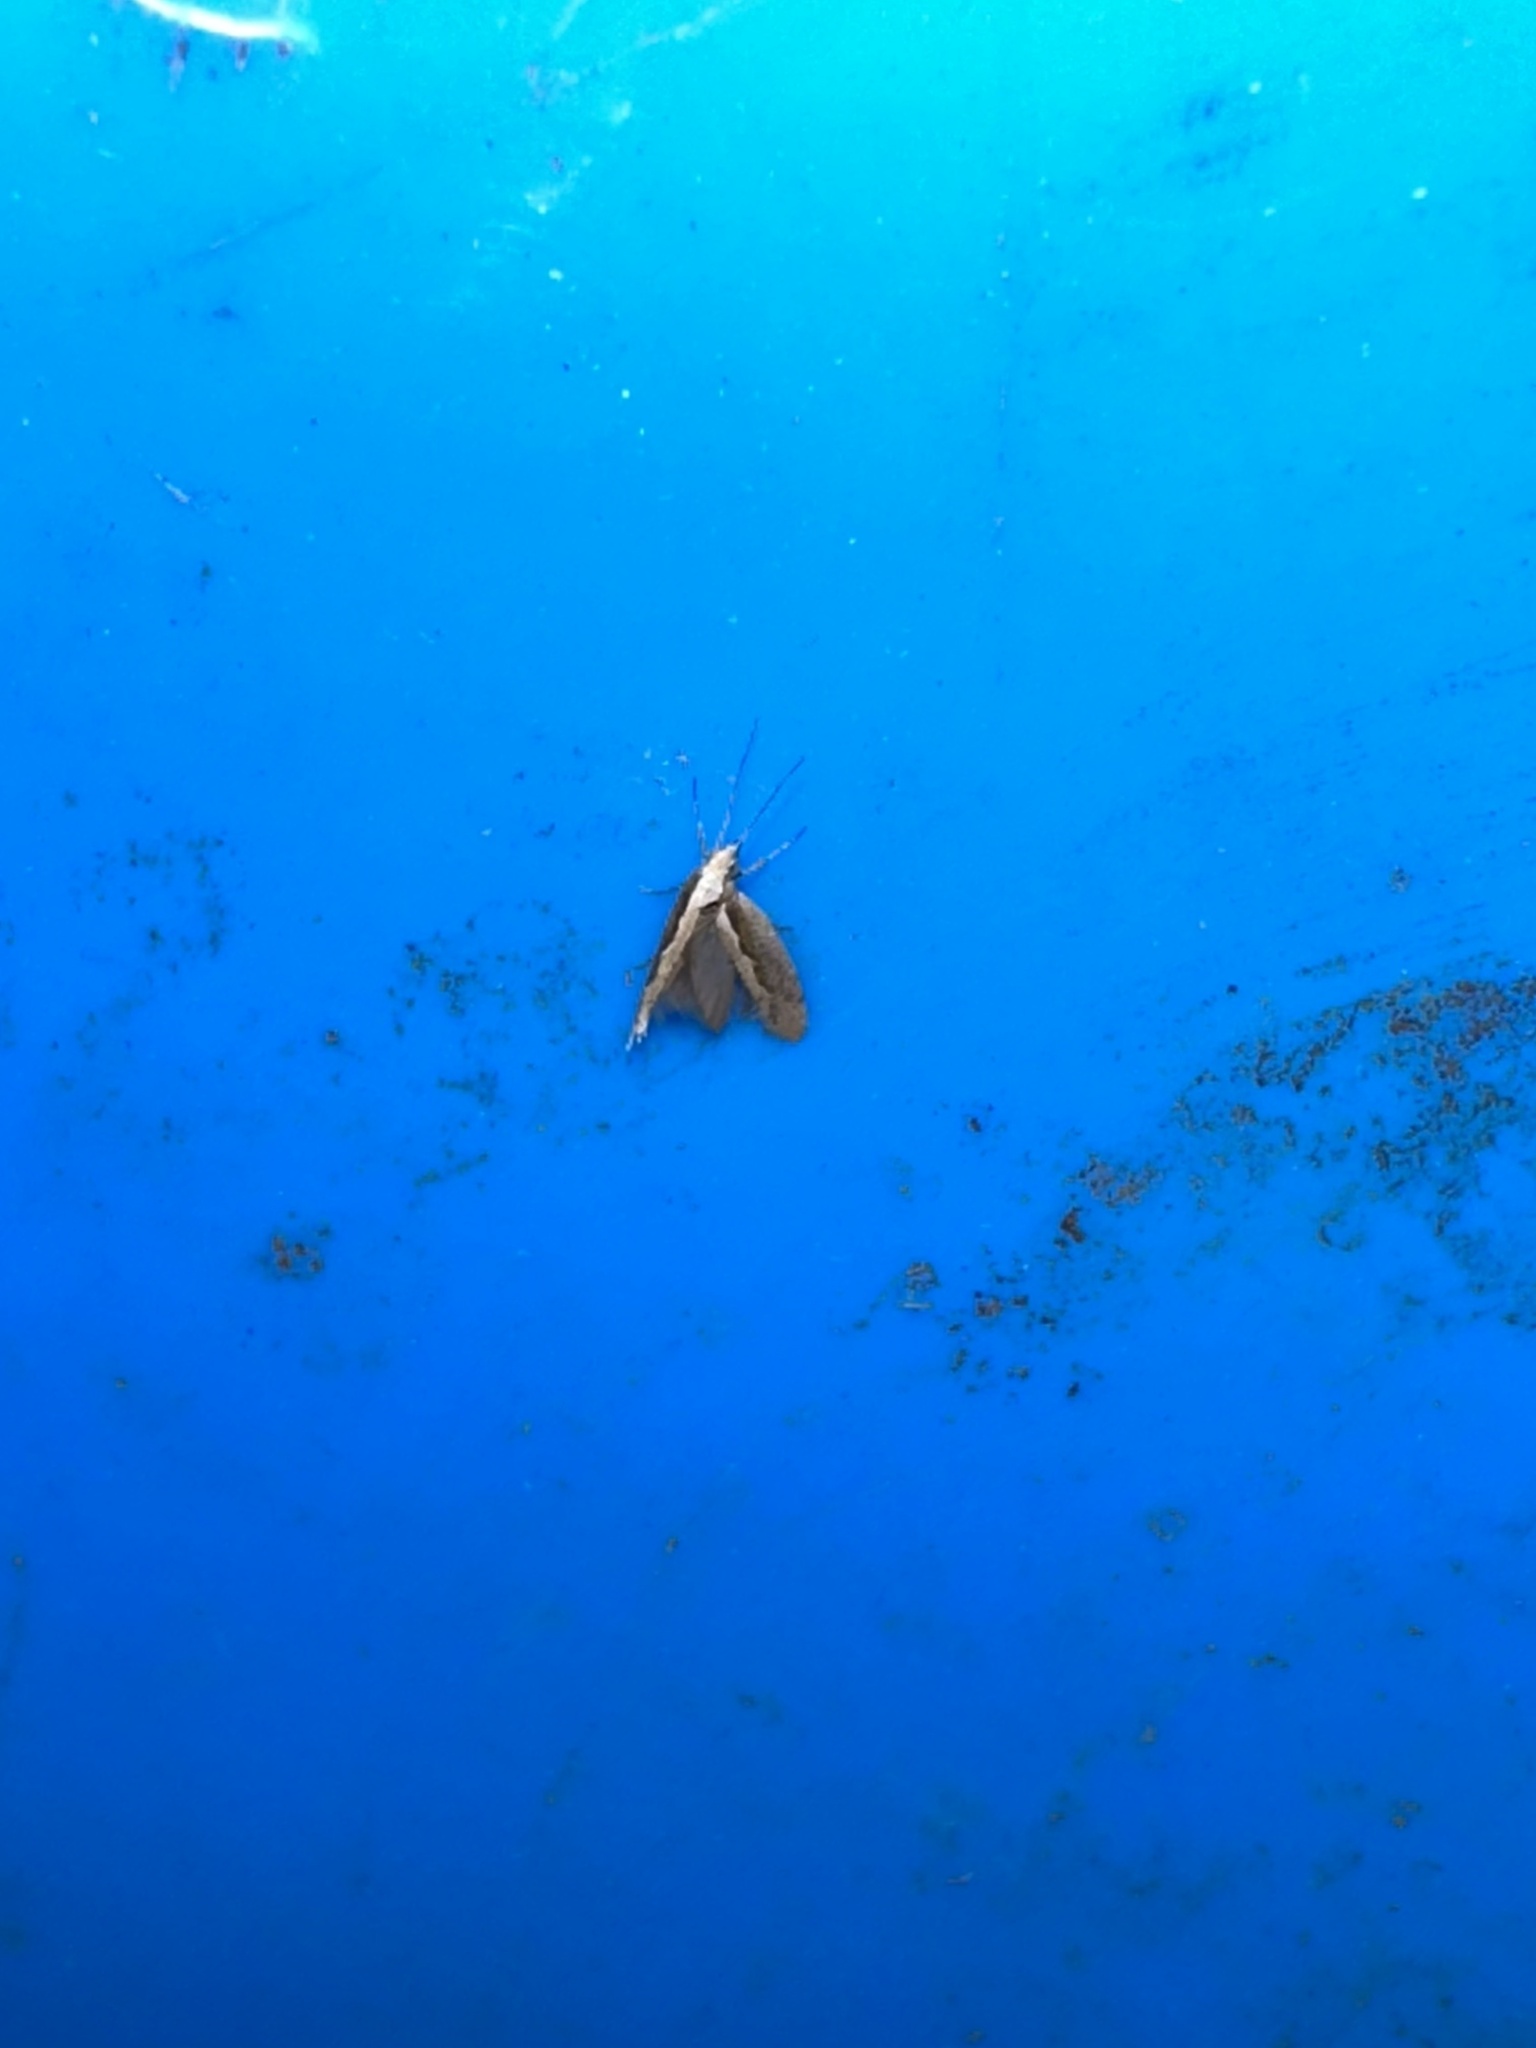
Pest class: diamondback_moth